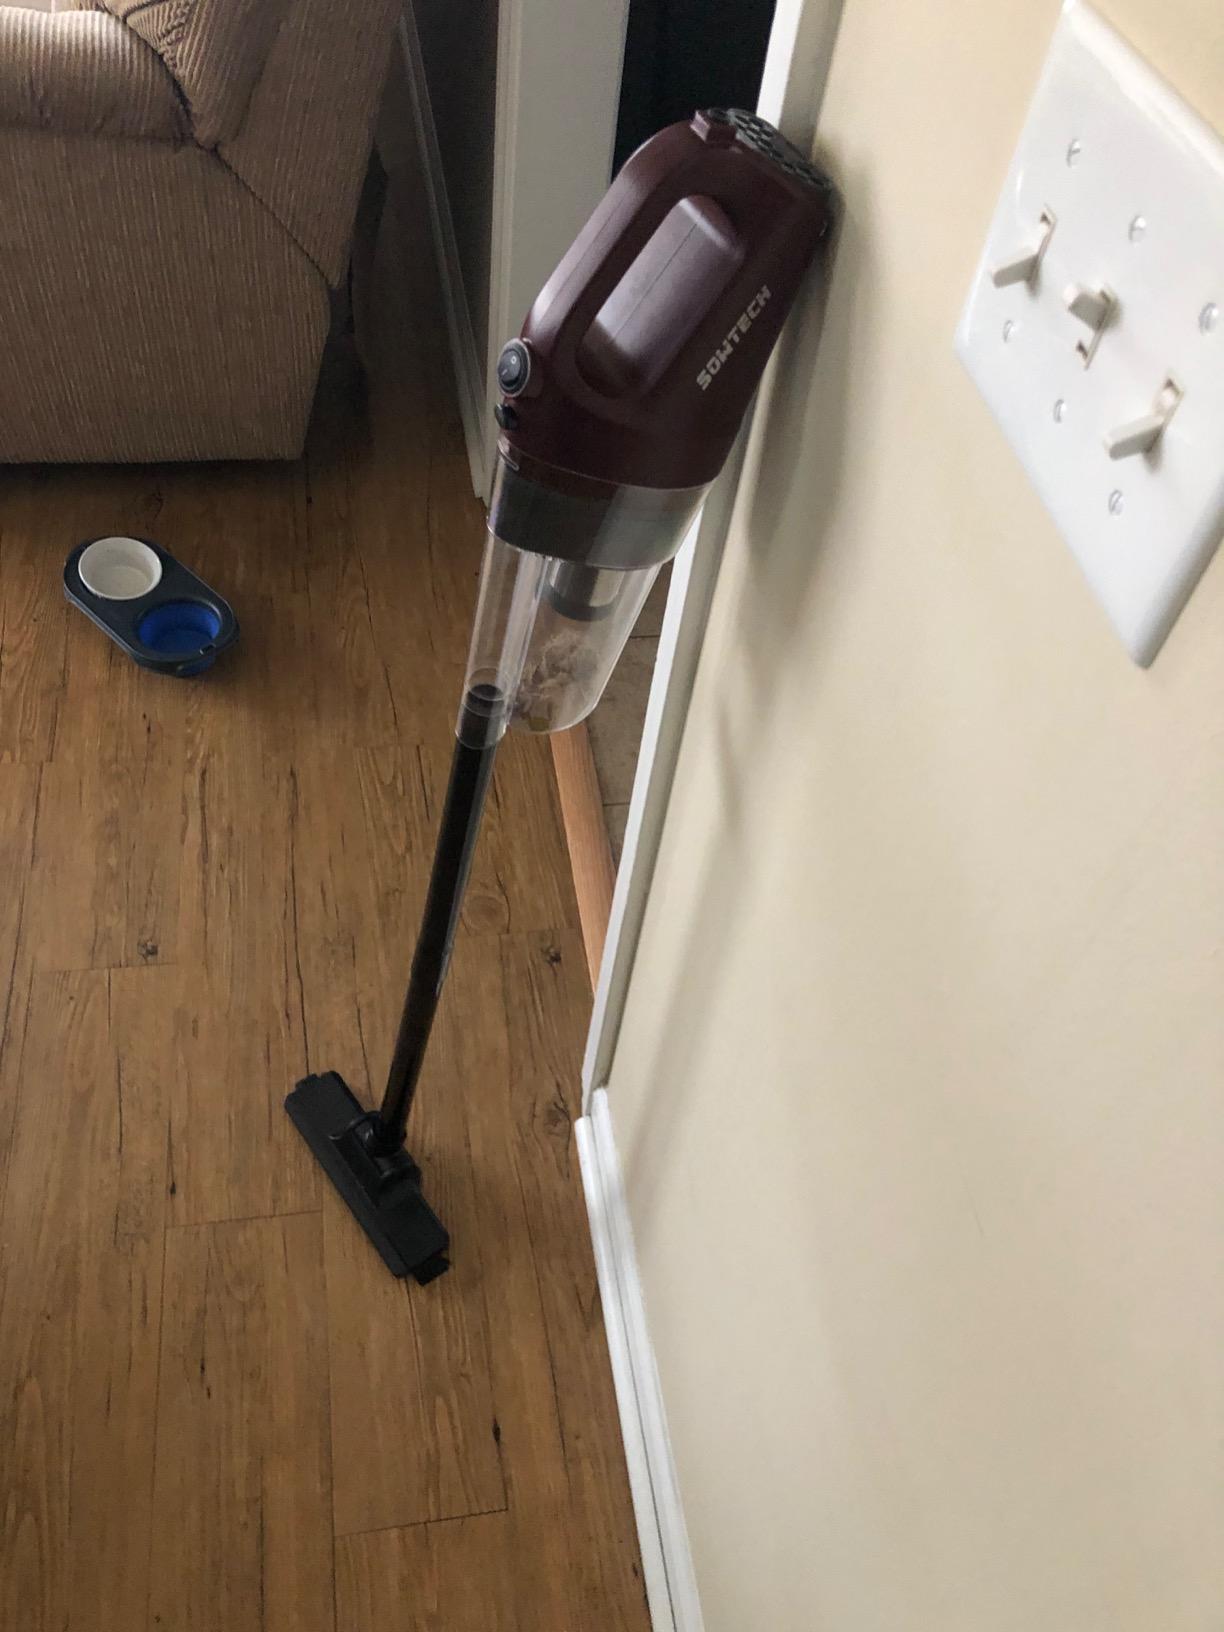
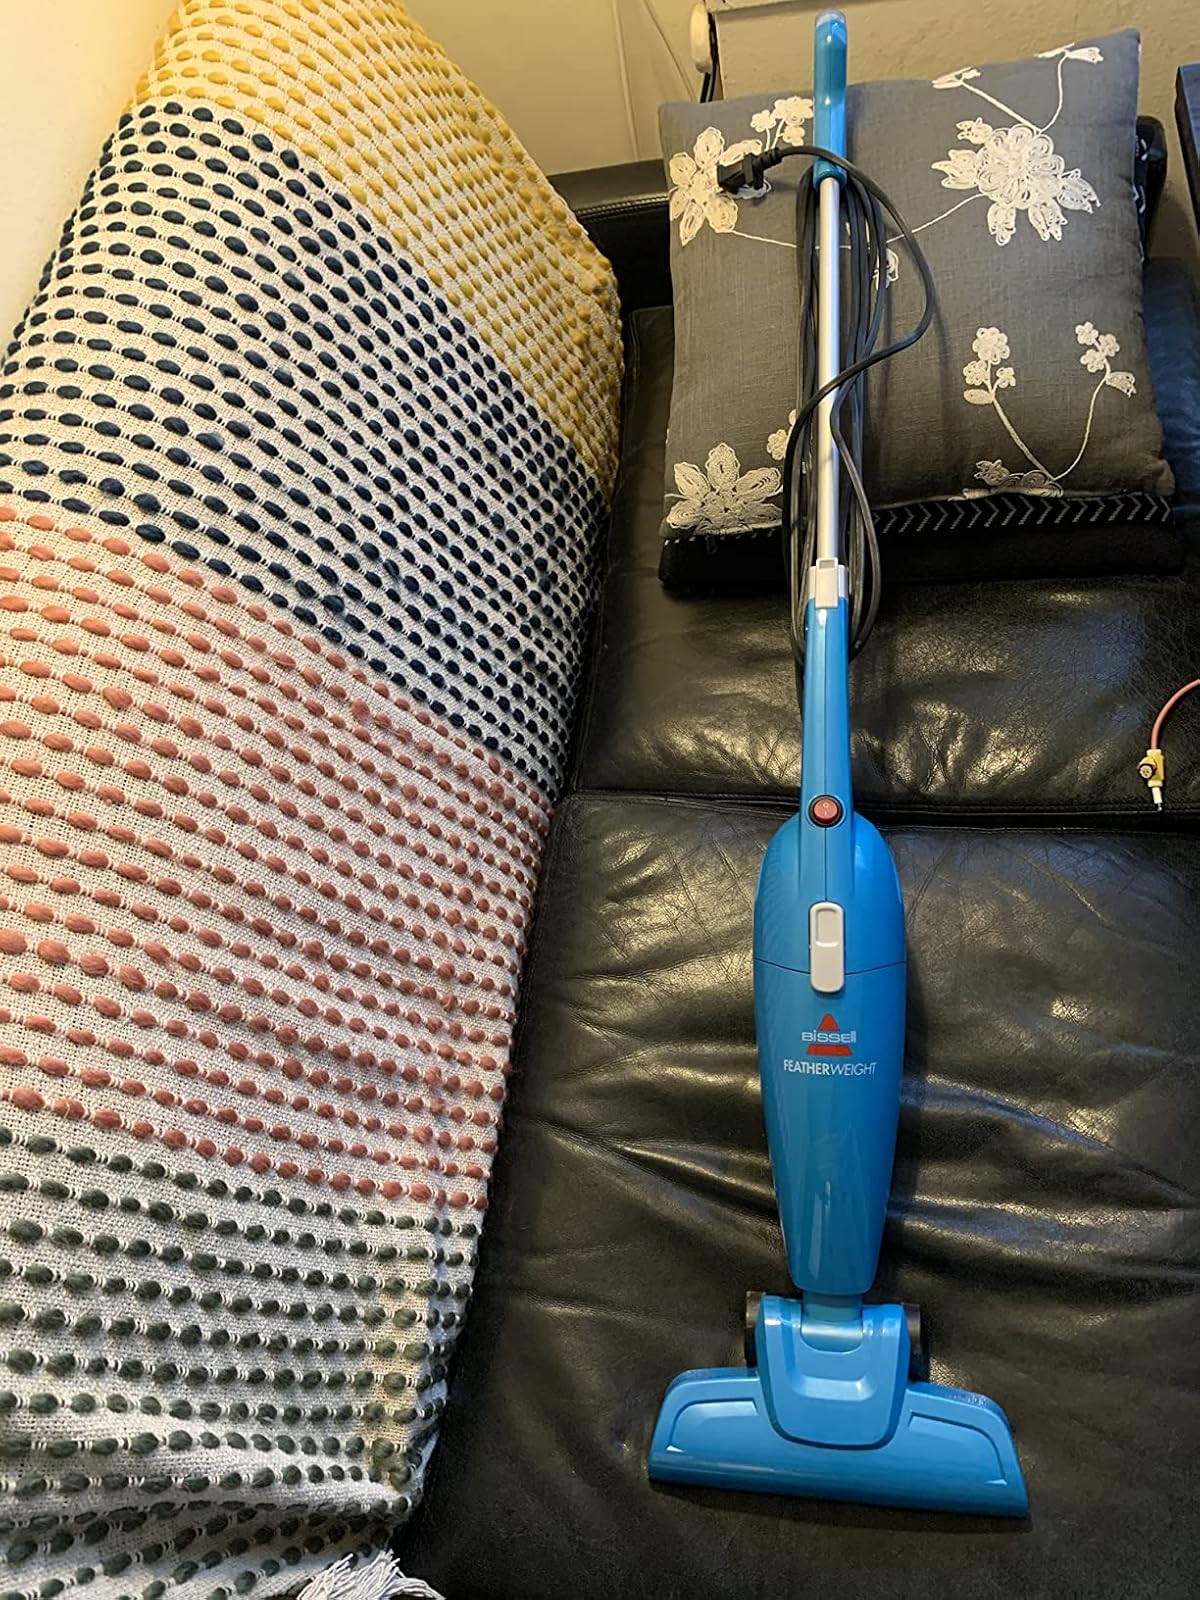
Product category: items_vacuum
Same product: no